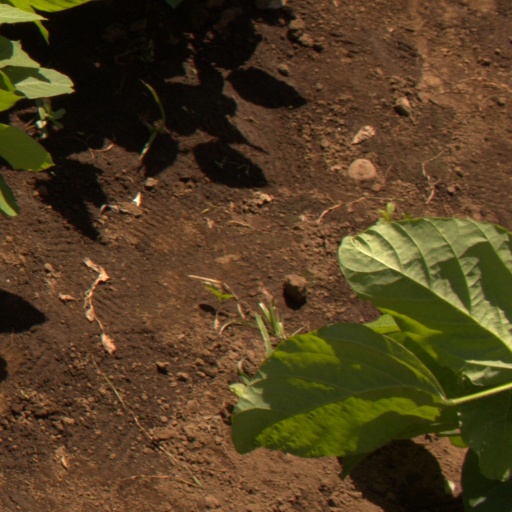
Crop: soybean